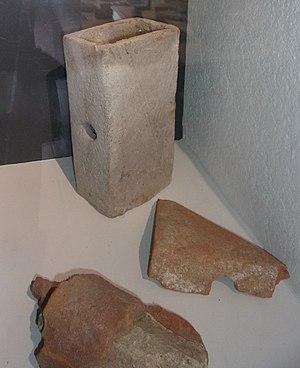
Tubuli en terre cuite des thermes de Cinais
Les thermes antiques de Cinais constituent un ensemble thermal gallo-romain actif du IIᵉ au IVᵉ siècle, situé sur la commune française de Cinais en Indre-et-Loire.